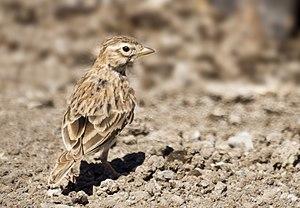
Alaudala est un genre de passereaux de la famille des Alaudidae. Il comprend cinq espèces d'alouettes.